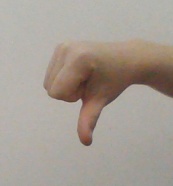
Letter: waw